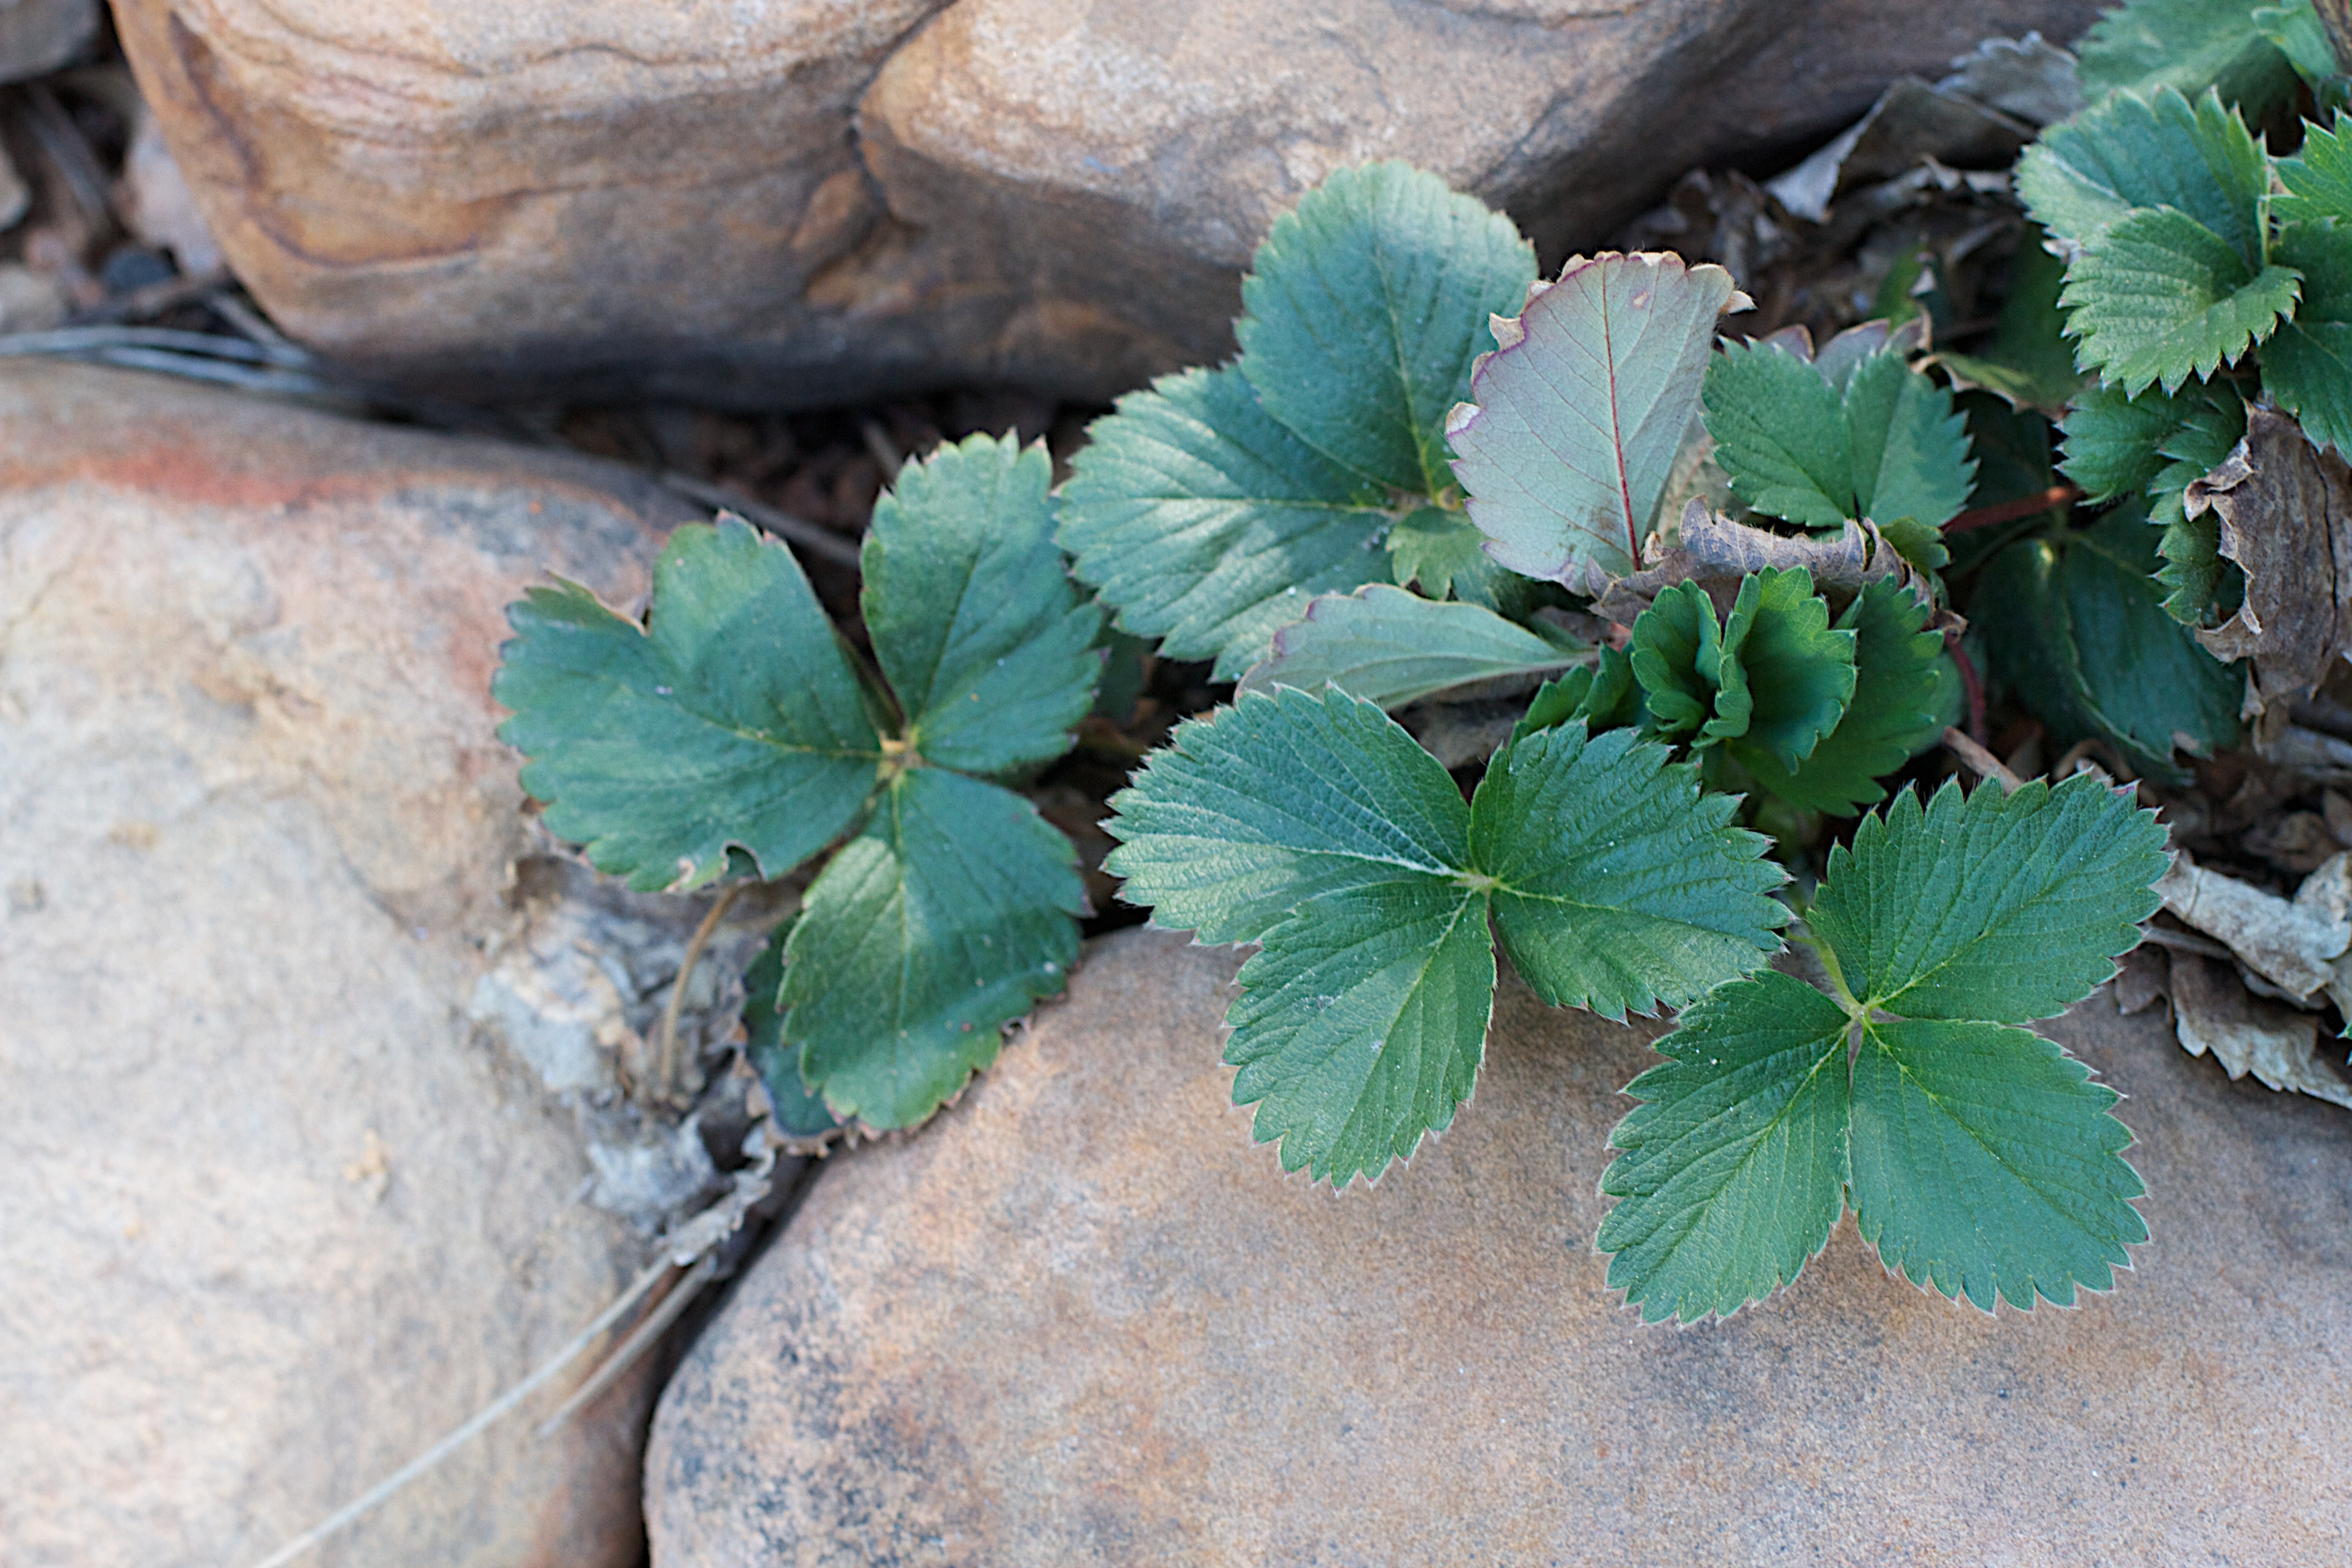
nature, plant, leaf, flower, frost, green, herb, botany, garden, flora, strawberry, wildflower, flowering plant, annual plant, land plant